Battle of Nagyszeben (1916)

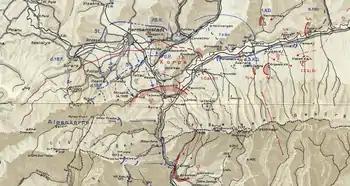
Course of the battle

The attack of the German 9th army began at dawn on the 26th. Von Staabs had his divisions deployed with the 187th to the West, the 51st Honvéd in the center and the 76th Reserve Division to the east. In clear weather, the XXXIX Corps got off to a slow start, meeting determined resistance. The Romanians, by then aware of their critical position, had commenced a general retreat to the southeast. Strong rearguards were covering this movement. The 187th Division ran almost immediately into strongly held positions. The villages of Szecsel, Orlát, Popláka and Guraró (Gura Râului/Auendorf) had to be captured one by one, swaying battles being fought in their streets. Guraró and Popláka in particular were noted by Falkenhayn for their resistance. Although the villages were captured during the evening, the Romanians remained in their strong positions on the Cioara, Valare and Obreju heights. The 51st Honvéd Division did not advance as it was expecting the 187th Division to prepare the way. The 76th Reserve Division did not actually make it into the battle, being held up by the rough terrain east of Nagyszeben.